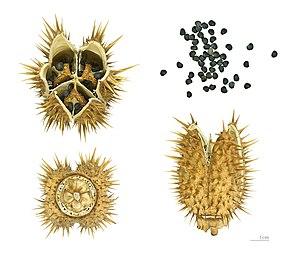
Le Datura officinal, Stramoine ou Stramoine commune est une espèce de plantes dicotylédones de la famille des Solanaceae.